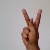
The image shows a hand gesture representing the letter 'K' in Indian Sign Language.